Madagascar–Mauritius relations

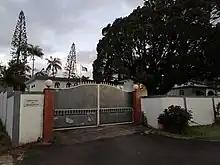
Embassy of Madagascar in Port Louis

In 2016, Madagascan President Hery Rajaonarimampianina visited Mauritius.